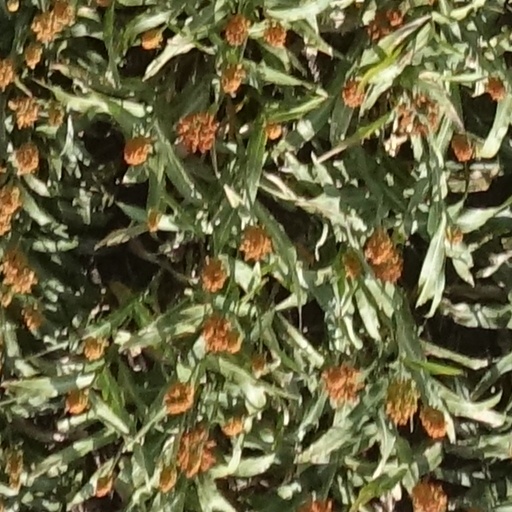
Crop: sorghum